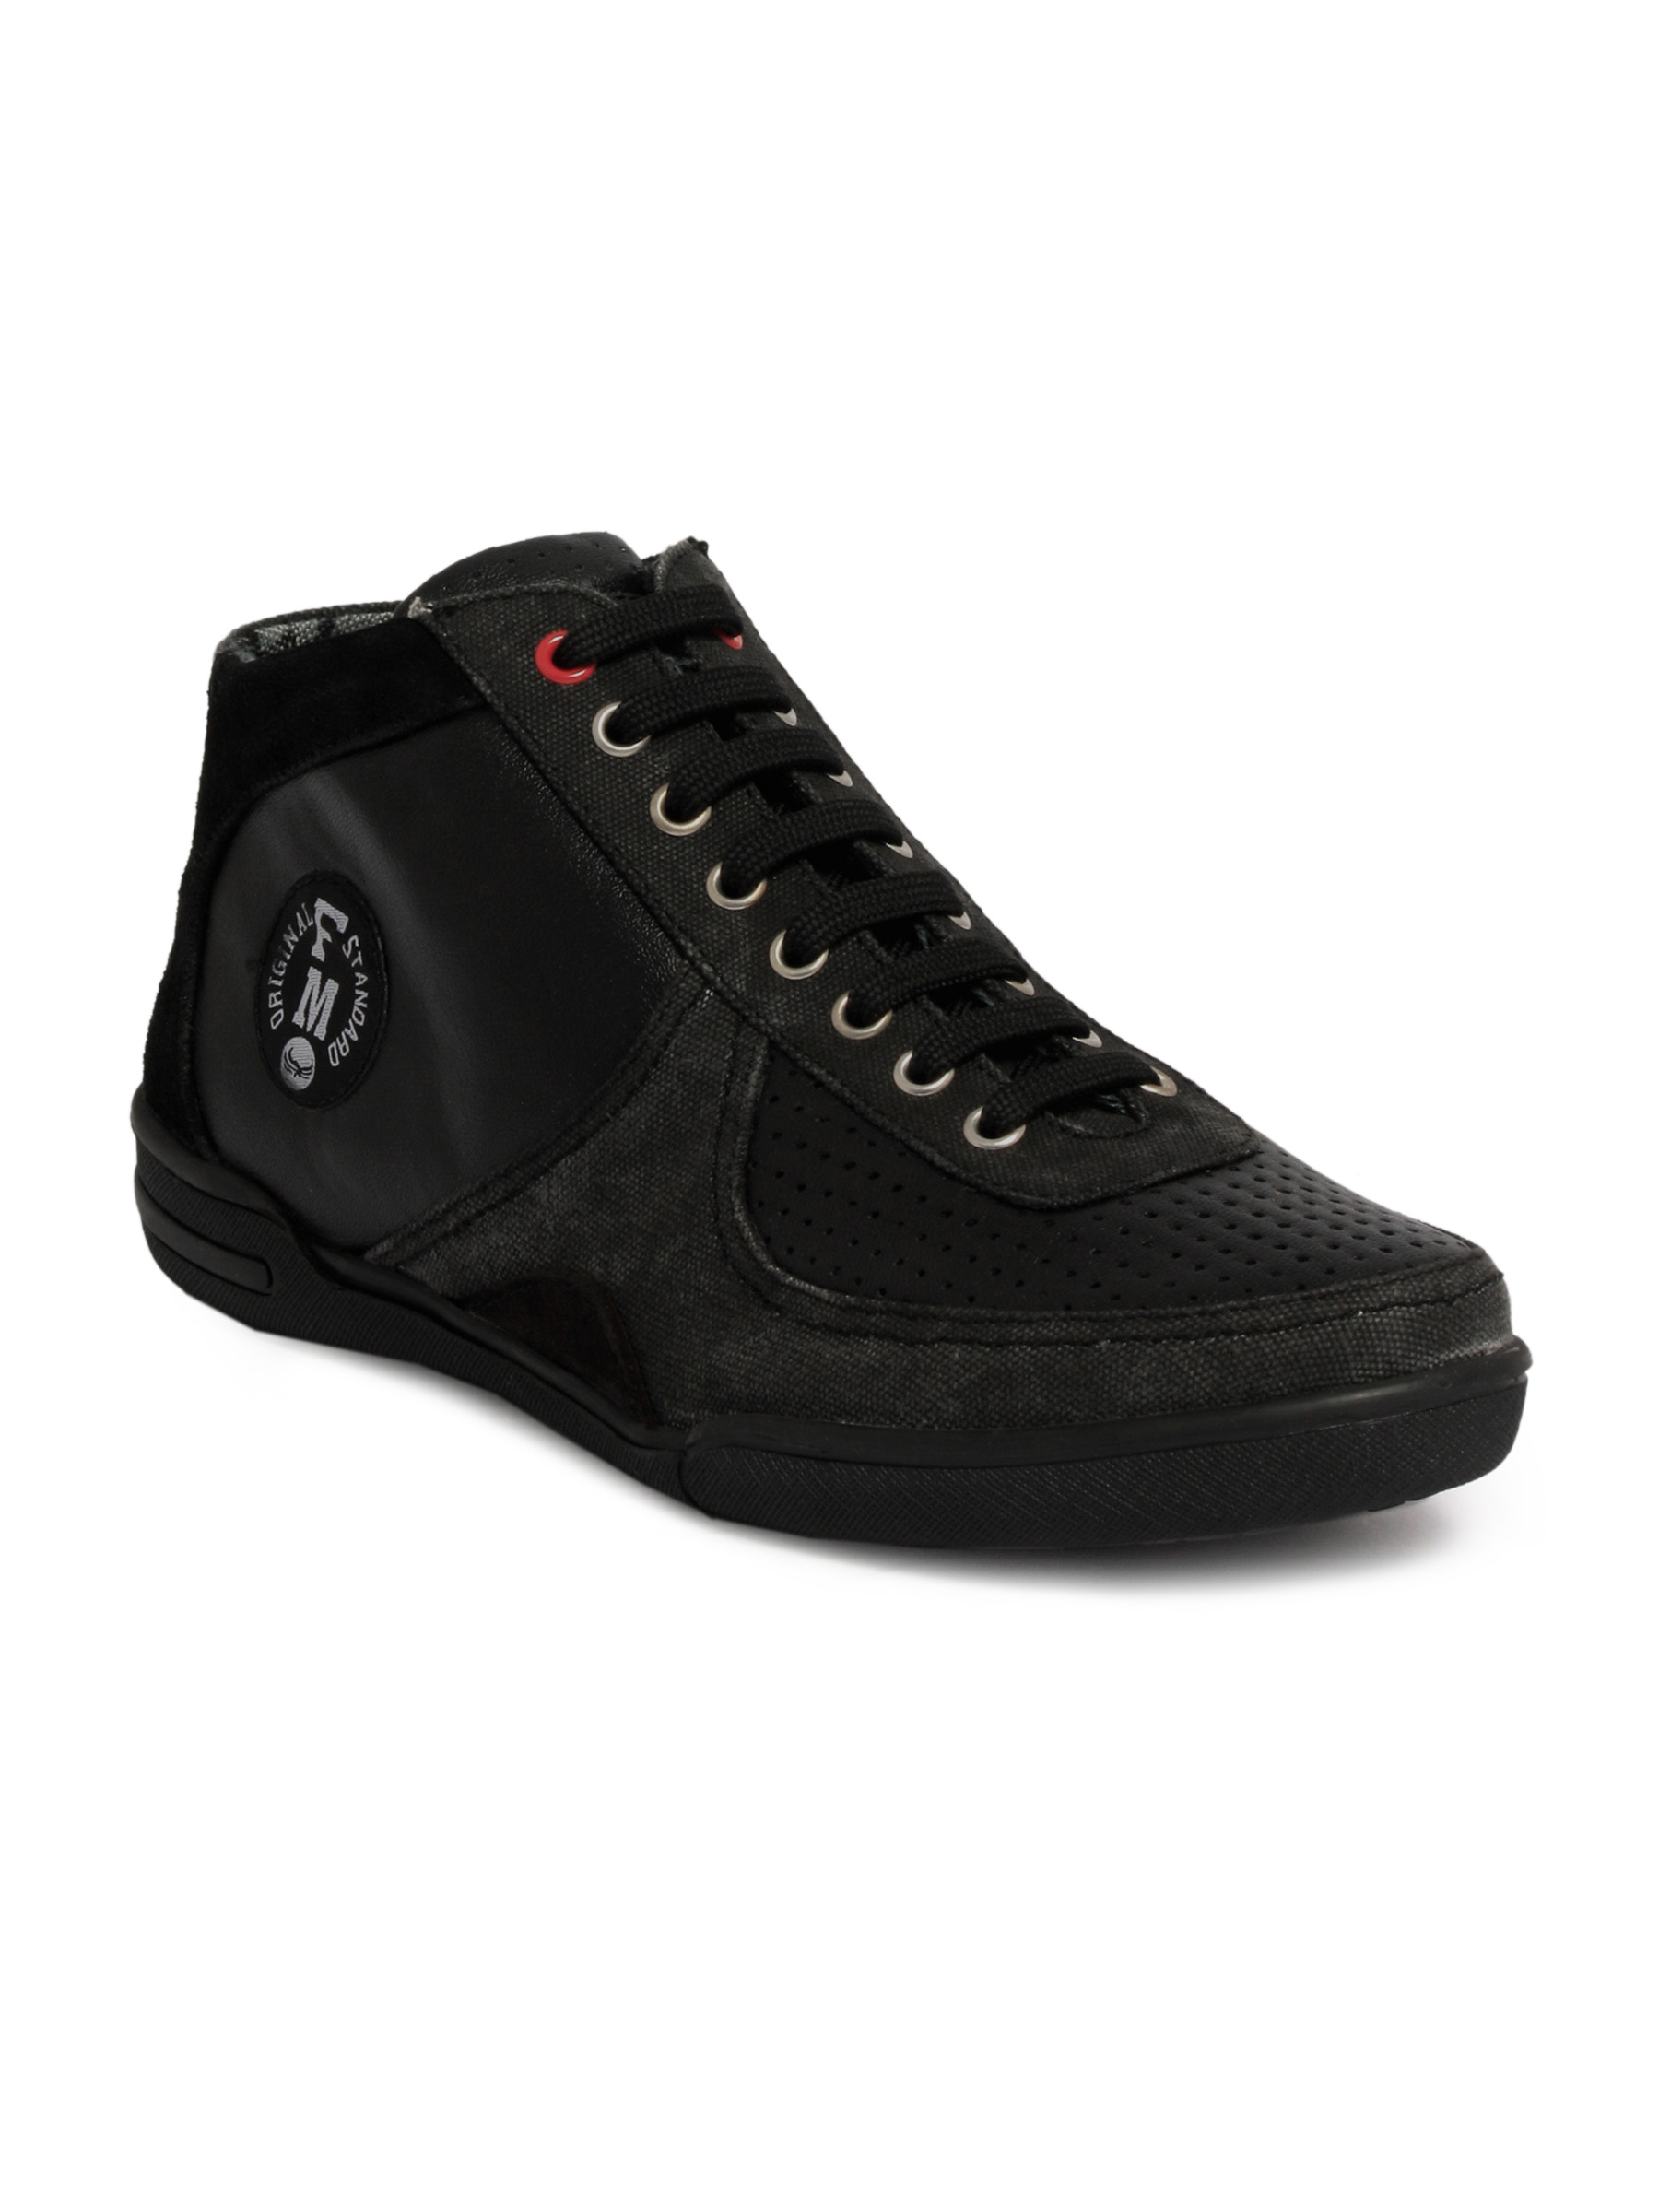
Flying Machine Men Casual Black Casual Shoes
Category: Footwear / Shoes / Casual Shoes
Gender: Men
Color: Black
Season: Fall 2011
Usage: Casual